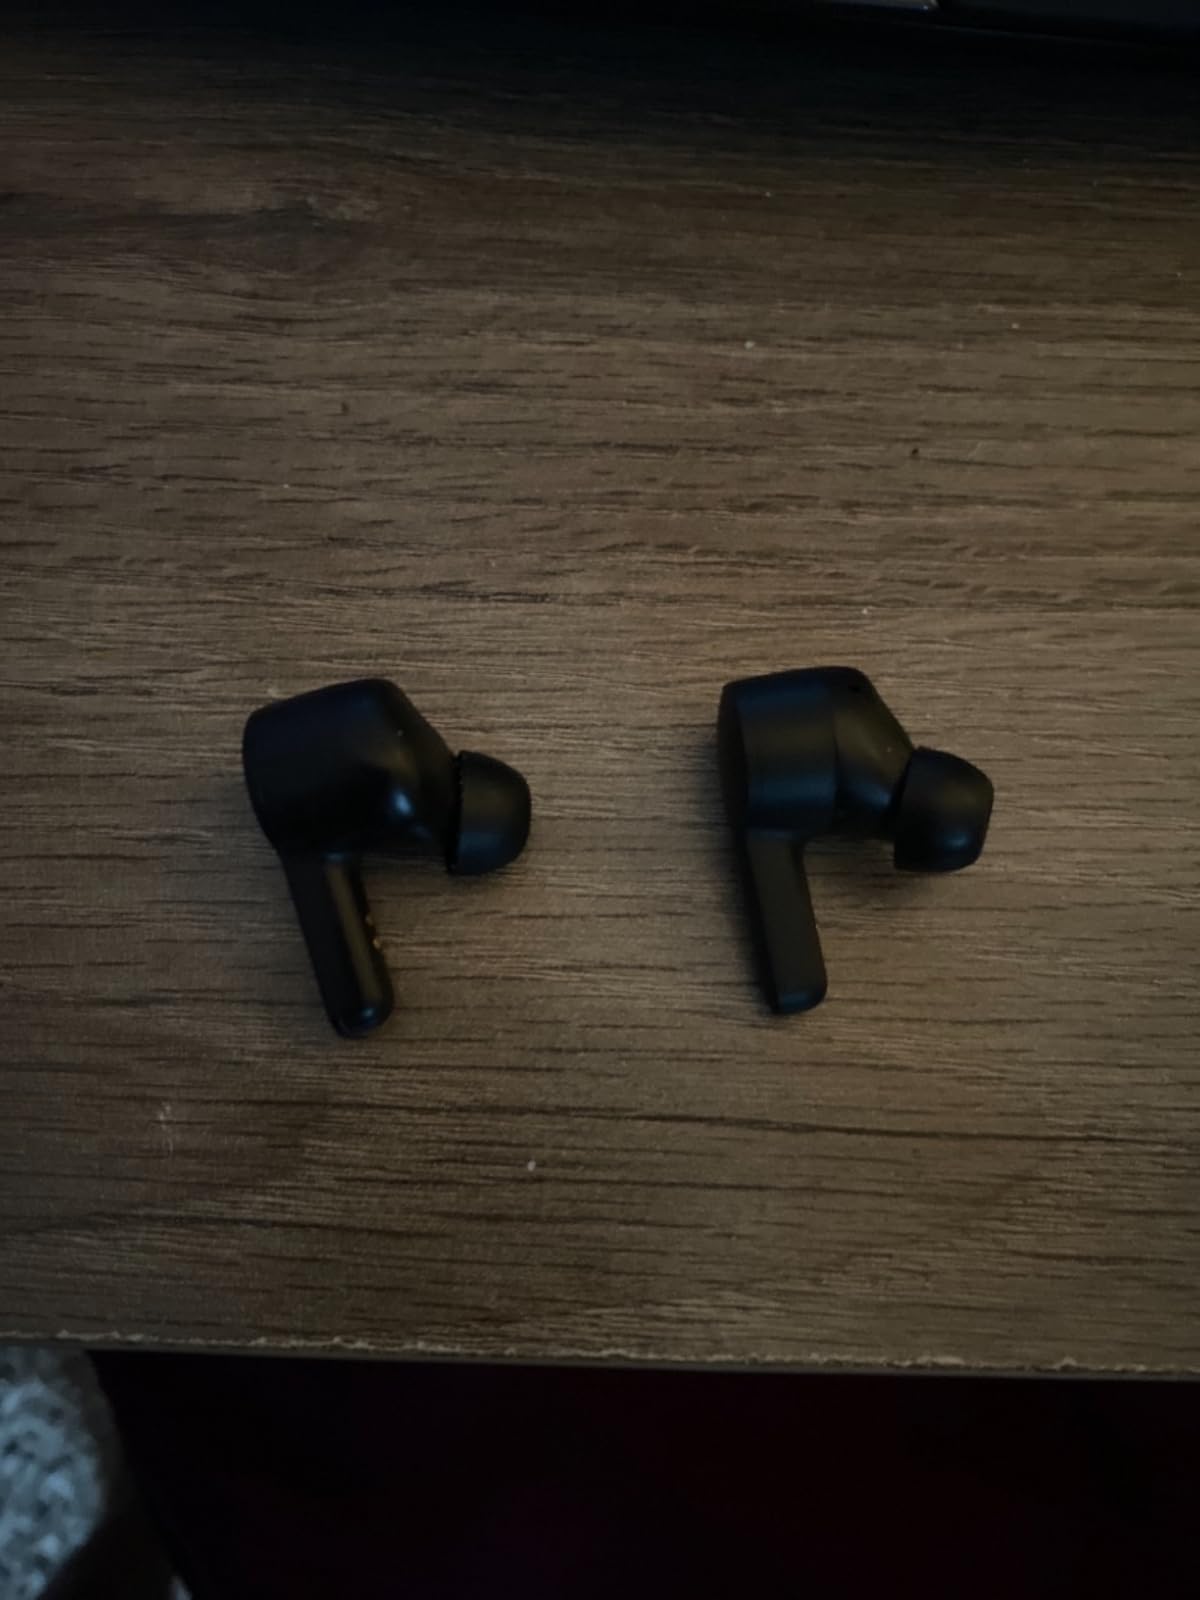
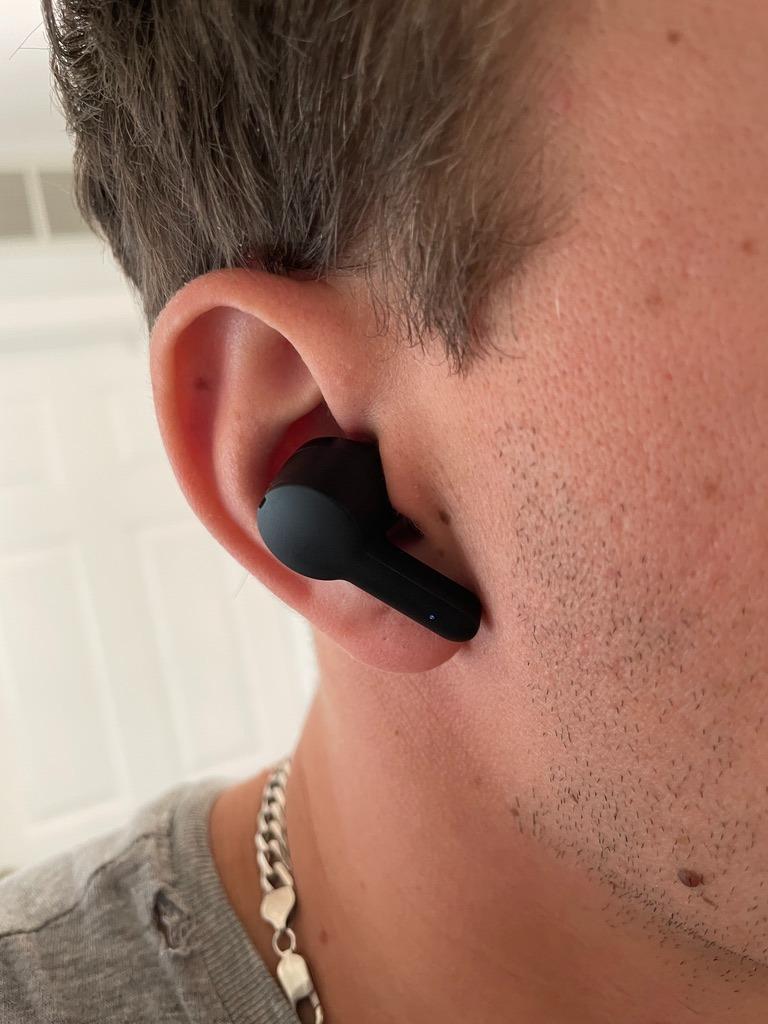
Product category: earbuds
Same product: yes